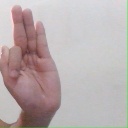
अक्षर: फ